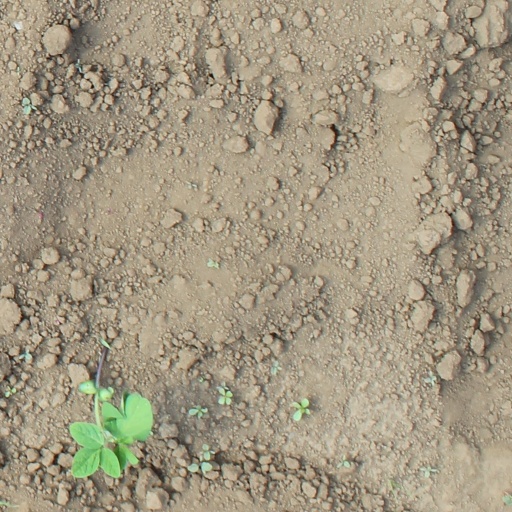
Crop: soybean